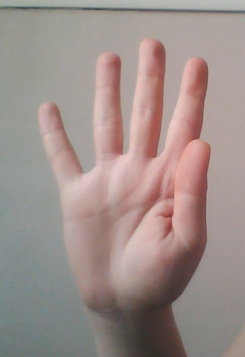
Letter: sheen